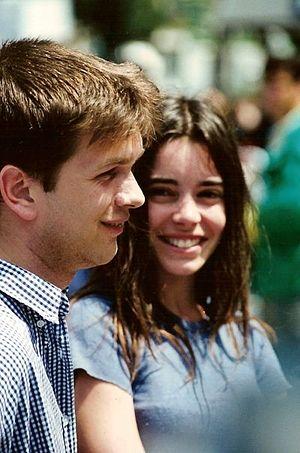
Gaël Morel et Elodie Bouchez au festival de Cannes
Les Roseaux sauvages est un film français réalisé par André Téchiné sorti en 1994. Il s'agit de la version longue du téléfilm Le Chêne et le Roseau faisant partie de la collection commandée par Arte Tous les garçons et les filles de leur âge.
Tous les garçons et les filles de leur âge est une collection de neuf téléfilms français sur le thème de l'adolescence, commandée par la chaîne Arte et diffusée durant le dernier trimestre 1994. Chaque épisode est réalisé par un cinéaste différent : André Téchiné, Chantal Akerman, Claire Denis, Olivier Assayas, Laurence Ferreira Barbosa, Patricia Mazuy, Émilie Deleuze, Cédric Kahn et Olivier Dahan. Cette série vient d'une idée de Chantal Poupaud qui l'a proposée au producteur Georges Benayoun ainsi qu'à Pierre Chevalier, qui dirige l'unité Fiction d'Arte. Les téléfilms sont créés avec un budget modeste et doivent répondre à une liste de contraintes précises, même si une grande liberté artistique est laissée aux réalisateurs. Ils se déroulent à des époques différentes, entre les années 1960 et les années 1990, époques dont ils doivent utiliser la musique rock.
Gaël Morel, né le 25 septembre 1972 à Lacenas, est un réalisateur, scénariste et acteur français.